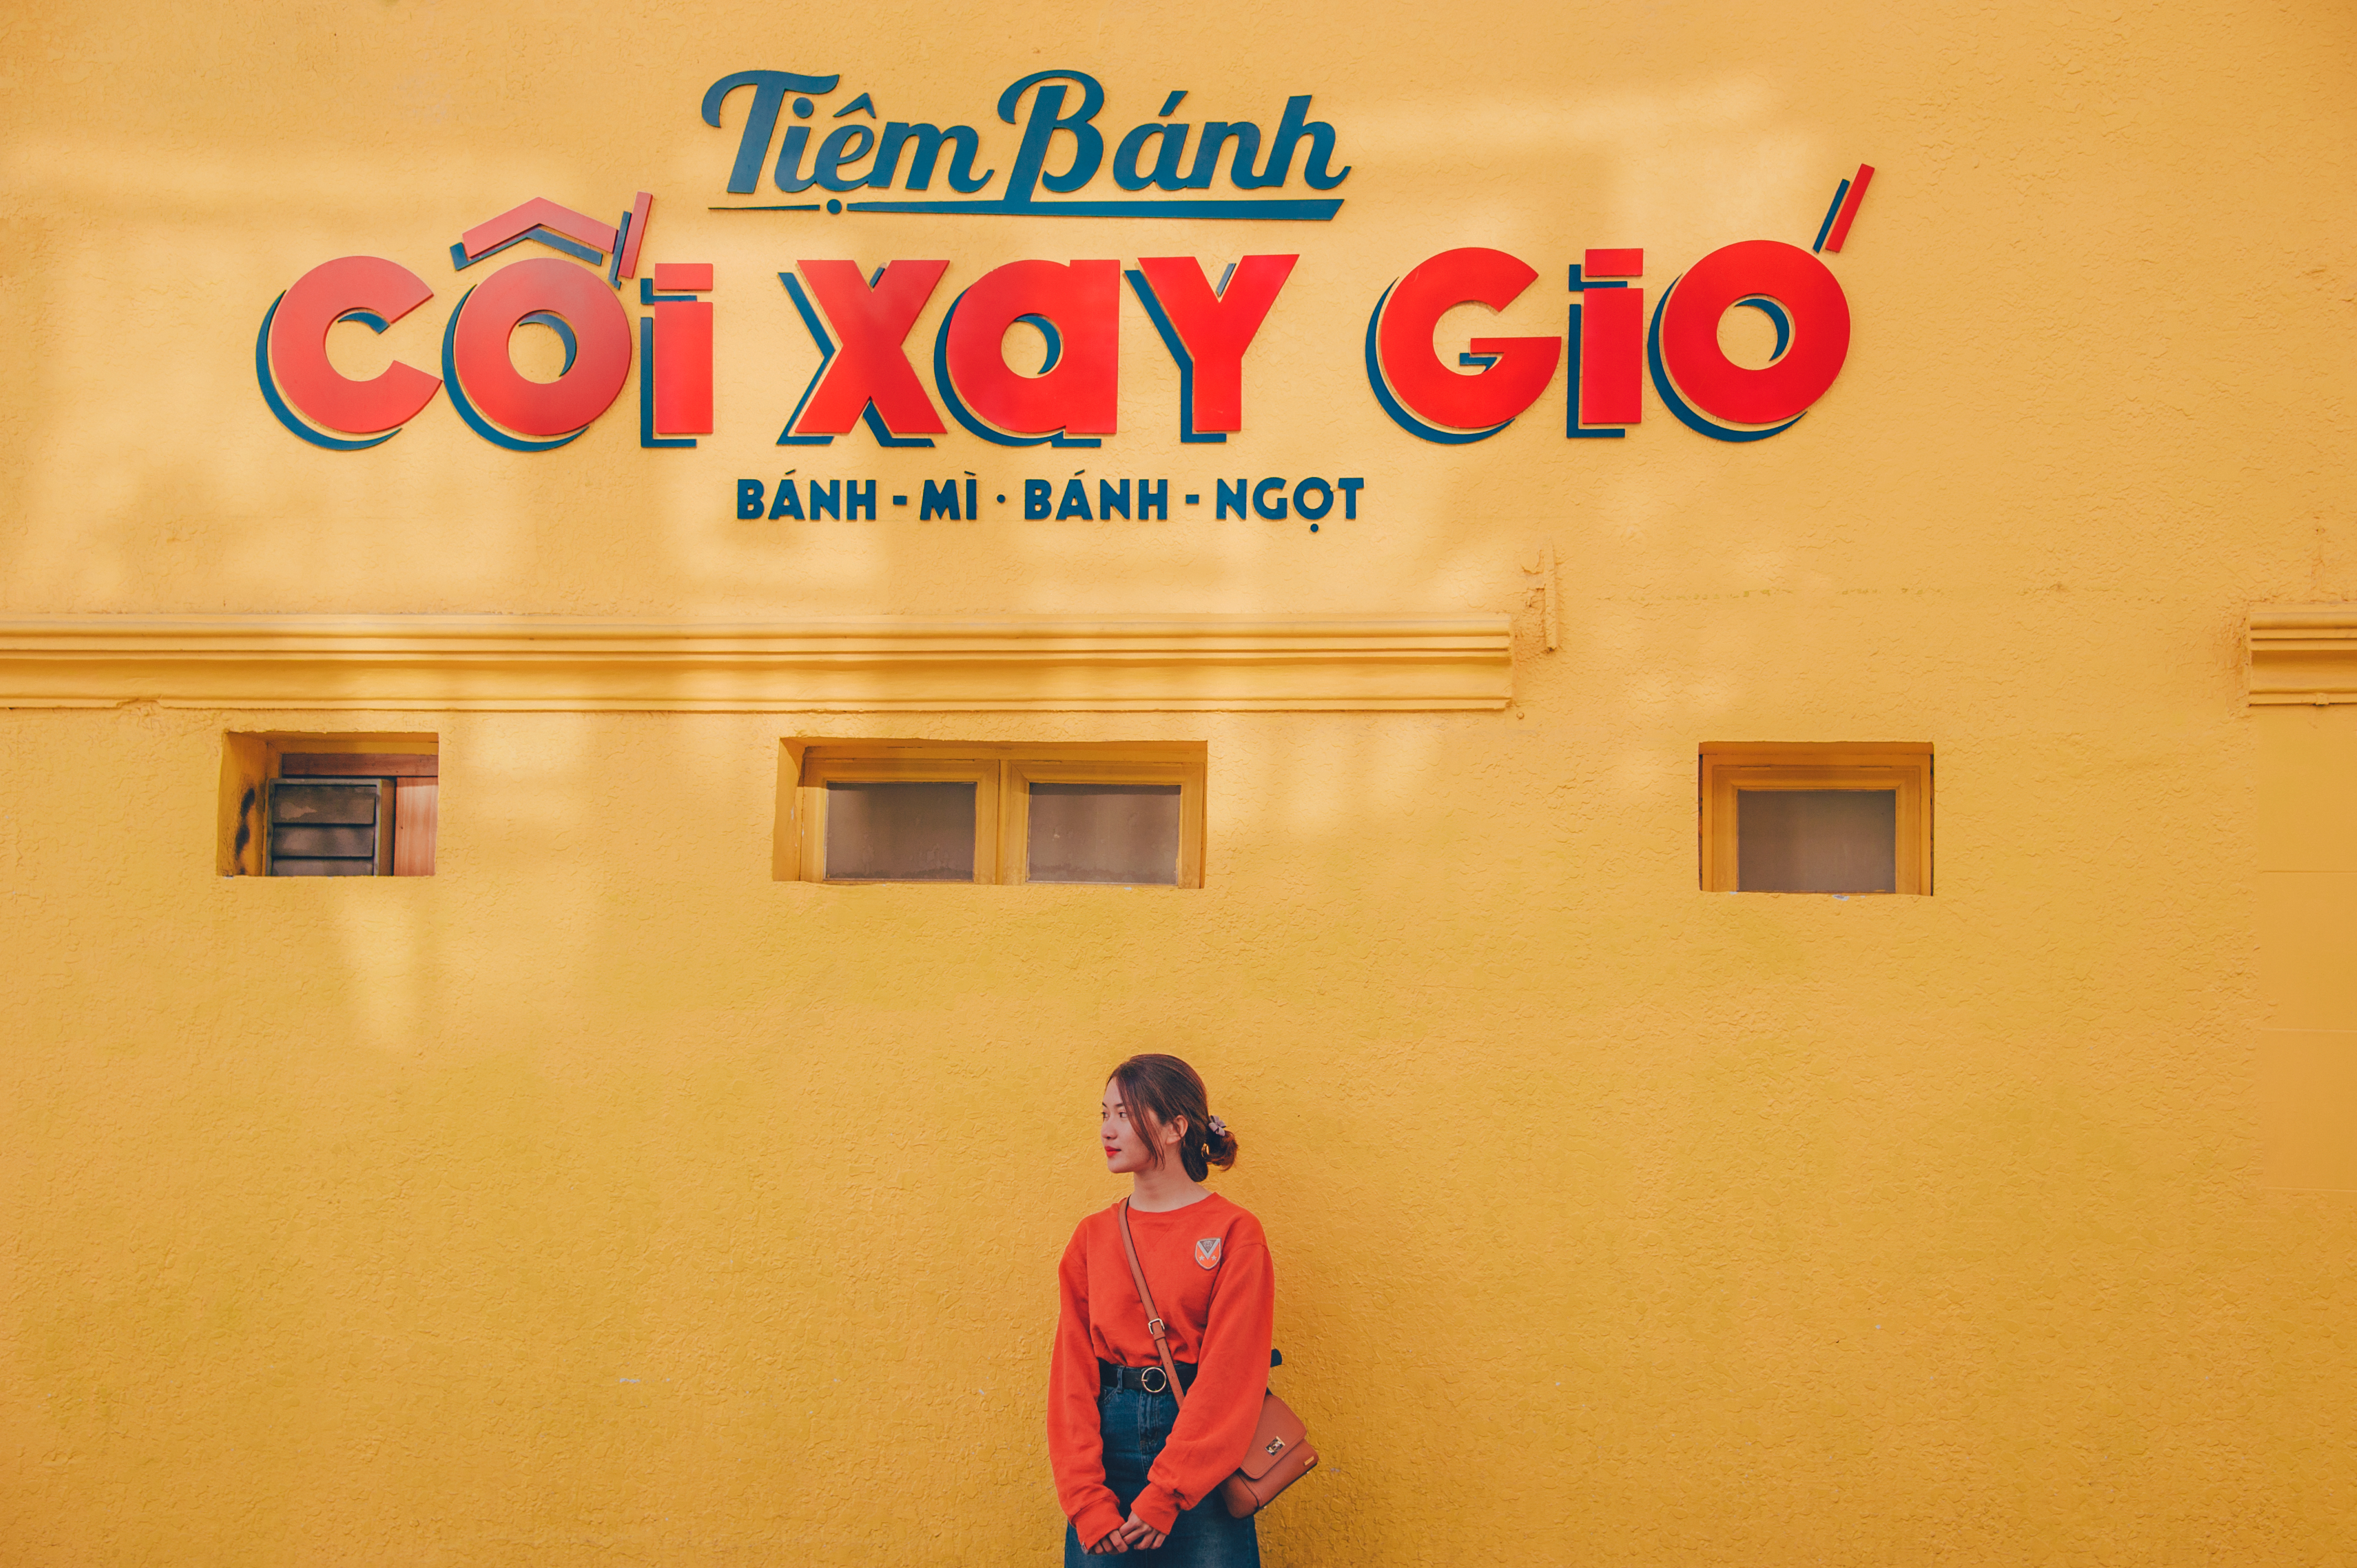
lovely, art, color, girl, yellow, text, wall, fun, font